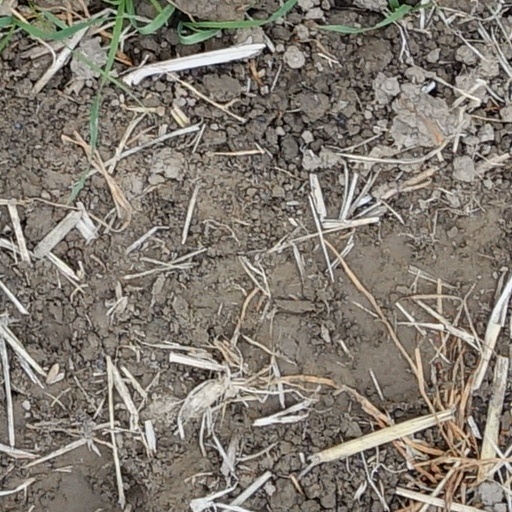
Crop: wheat